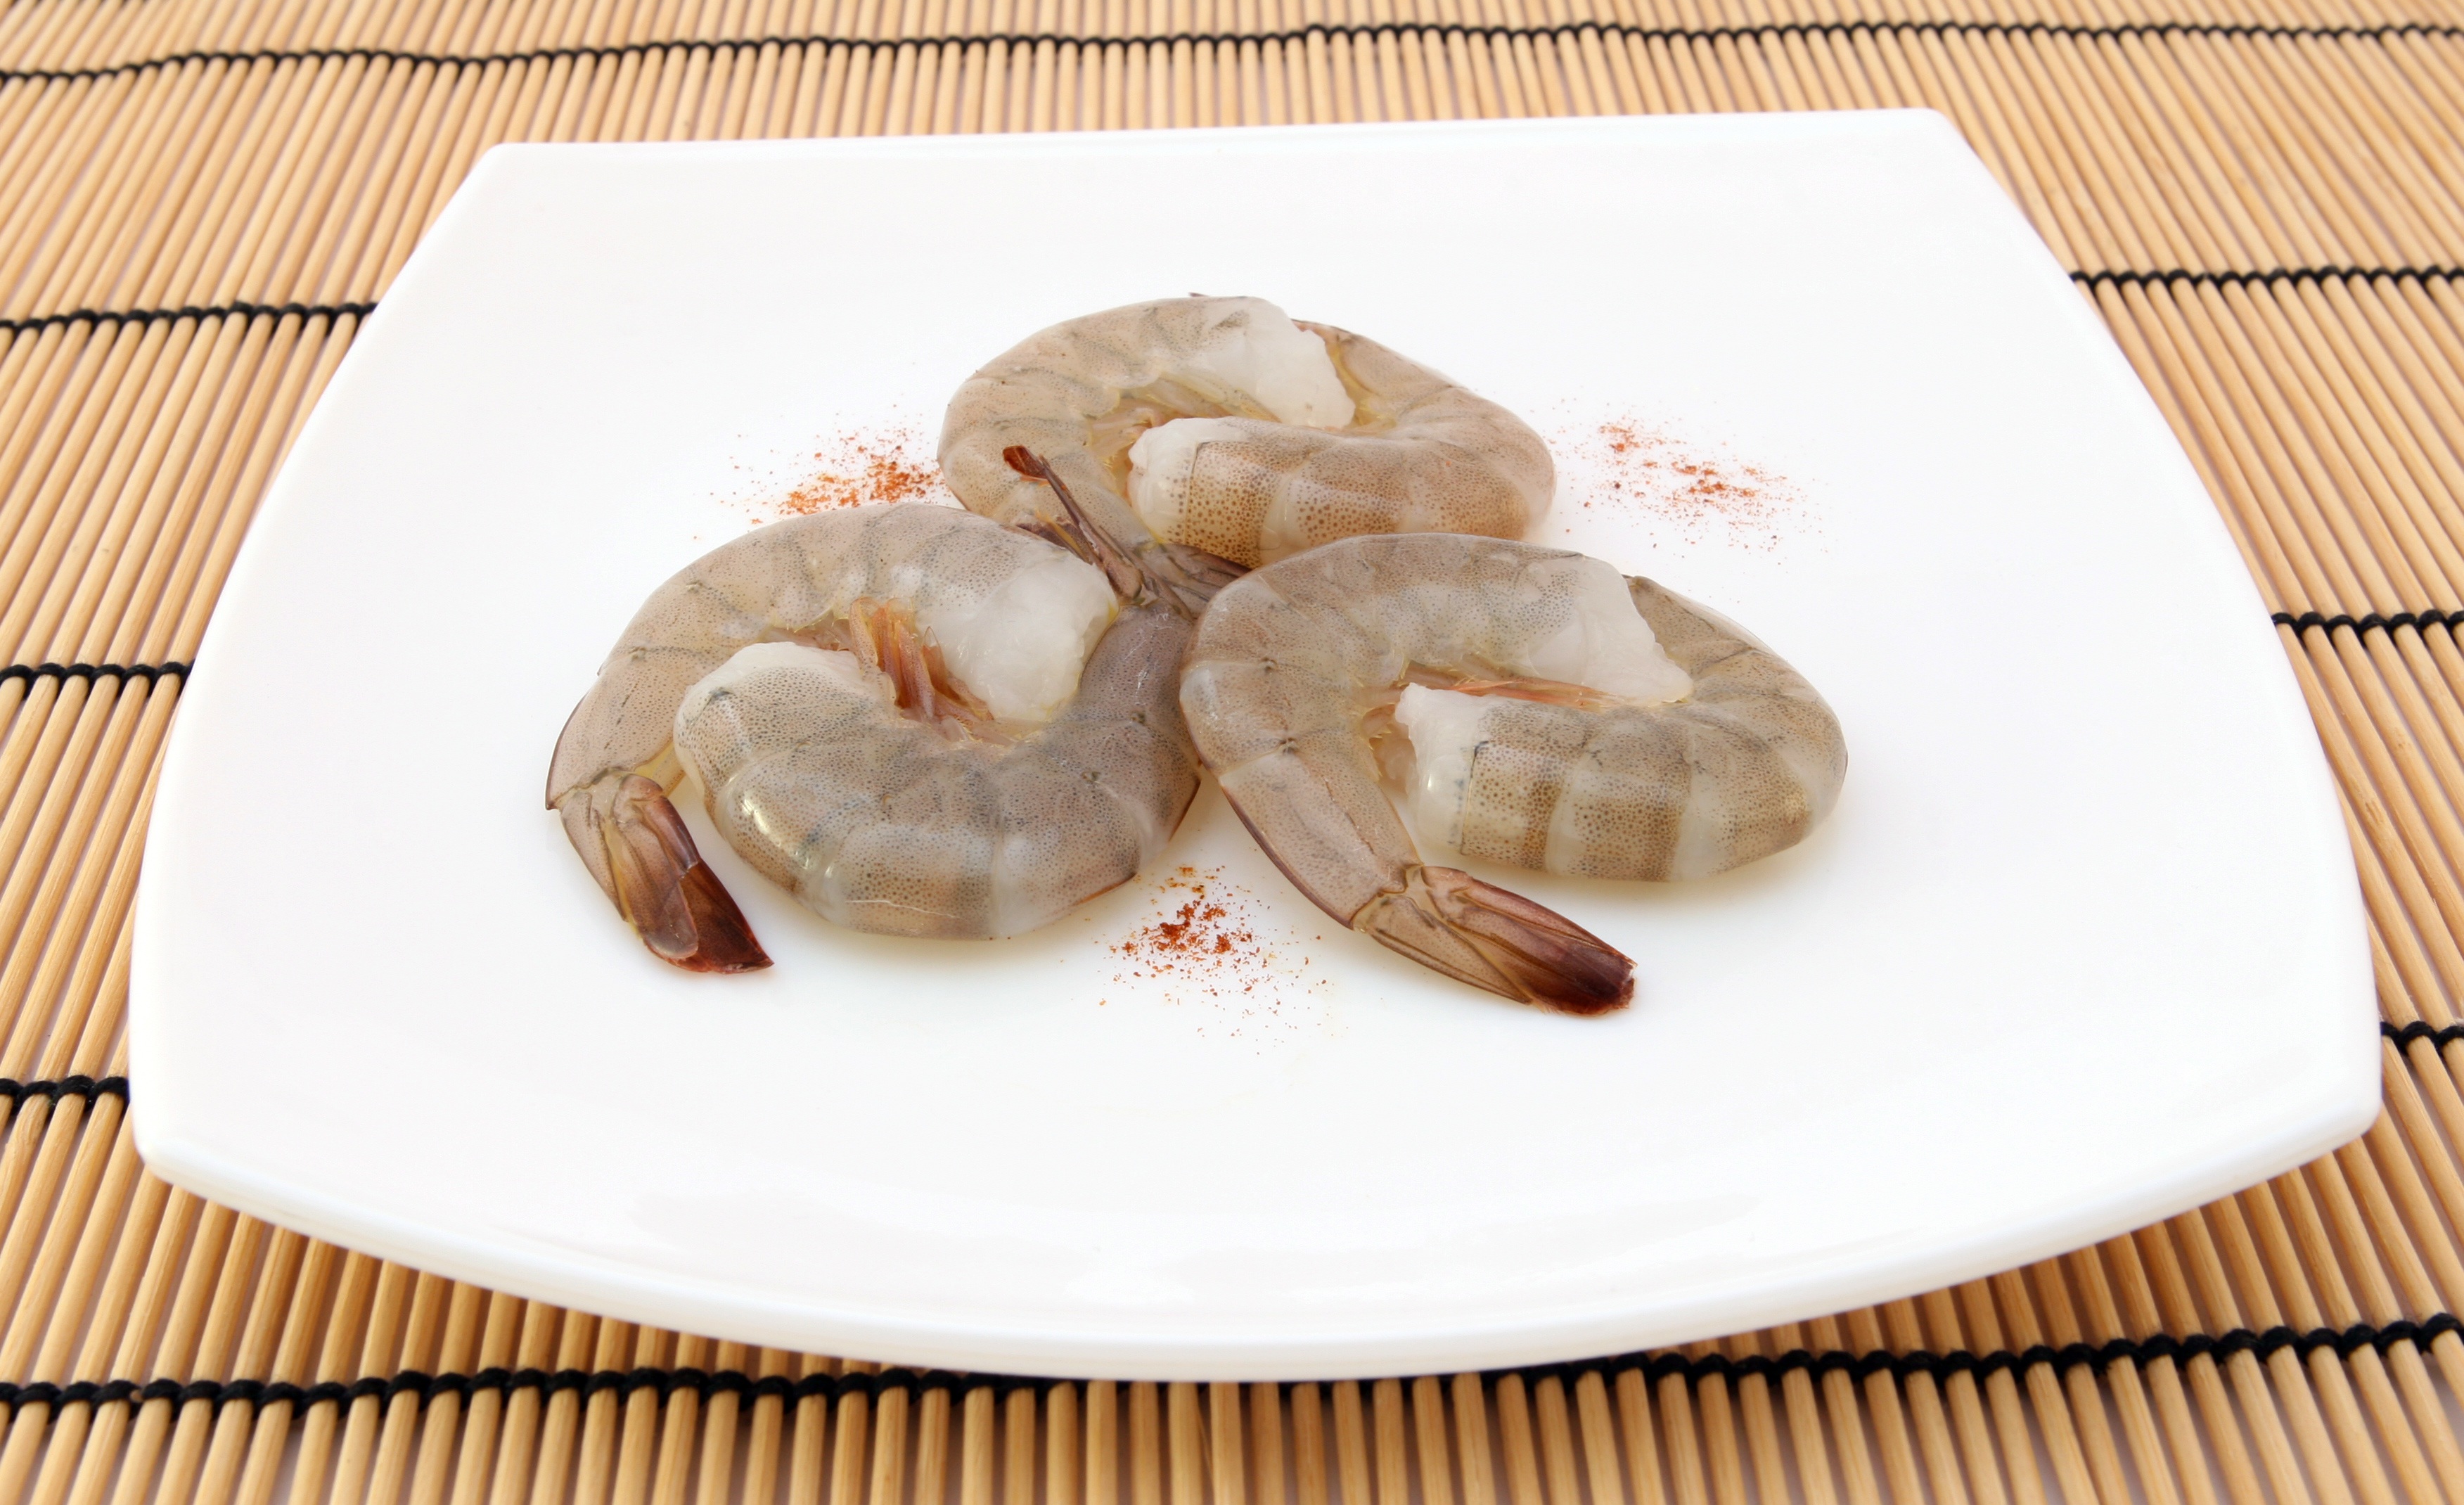
sea, restaurant, dish, meal, food, chinese, culinary, produce, natural, seafood, weight, gourmet, healthy, lunch, cuisine, delicious, health, cookery, asian food, calories, sushi, cooked, garnish, king, nutrition, japanese, tiger, vegetables, dinner, good, scallops, shrimps, slim, loss, catering, diet, starter, prawns, protein, slimming, cholesterol, appetite, nourishing, chinese food, cellulite, shallow dof, wholesome